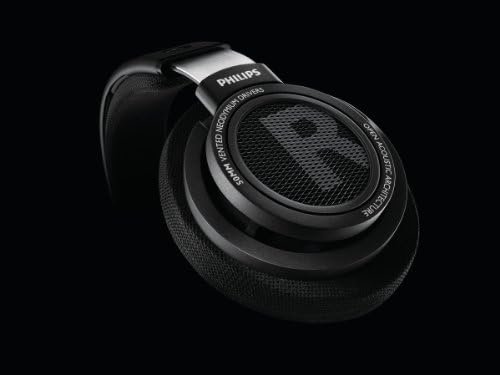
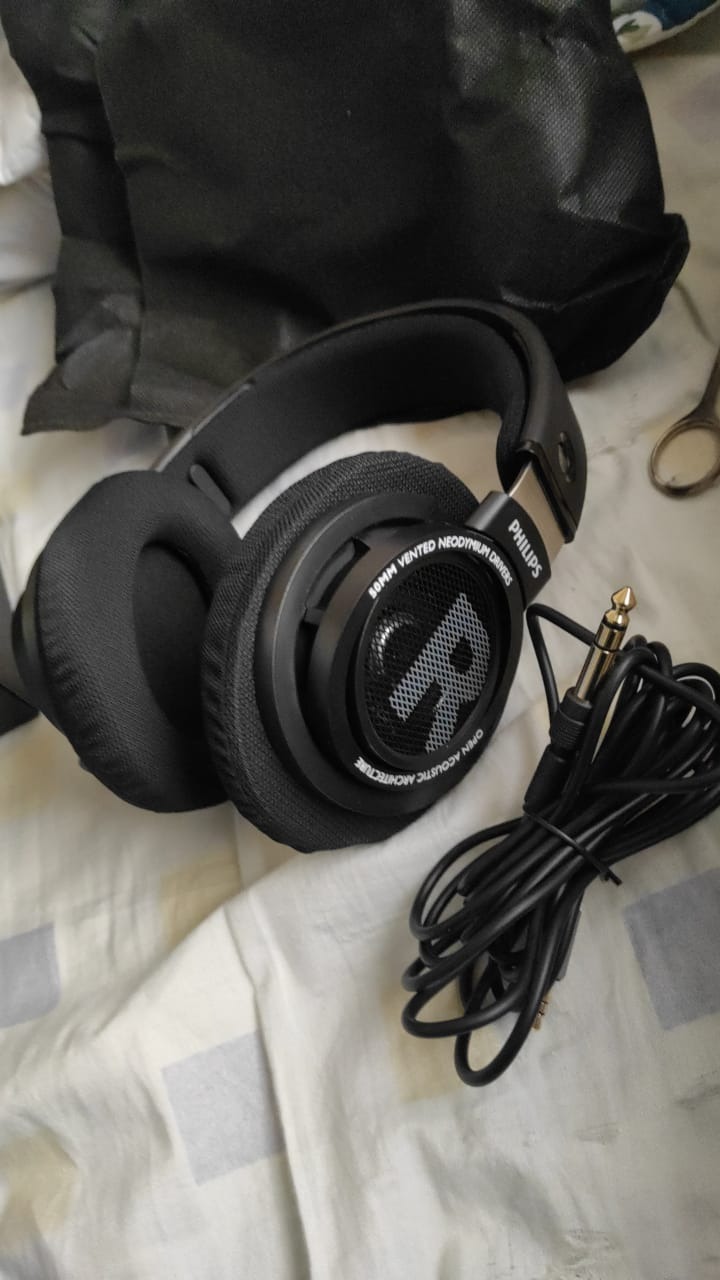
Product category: headphones
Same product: yes